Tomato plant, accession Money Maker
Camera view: tilt-top (135 deg); turntable rotation: 180 degrees
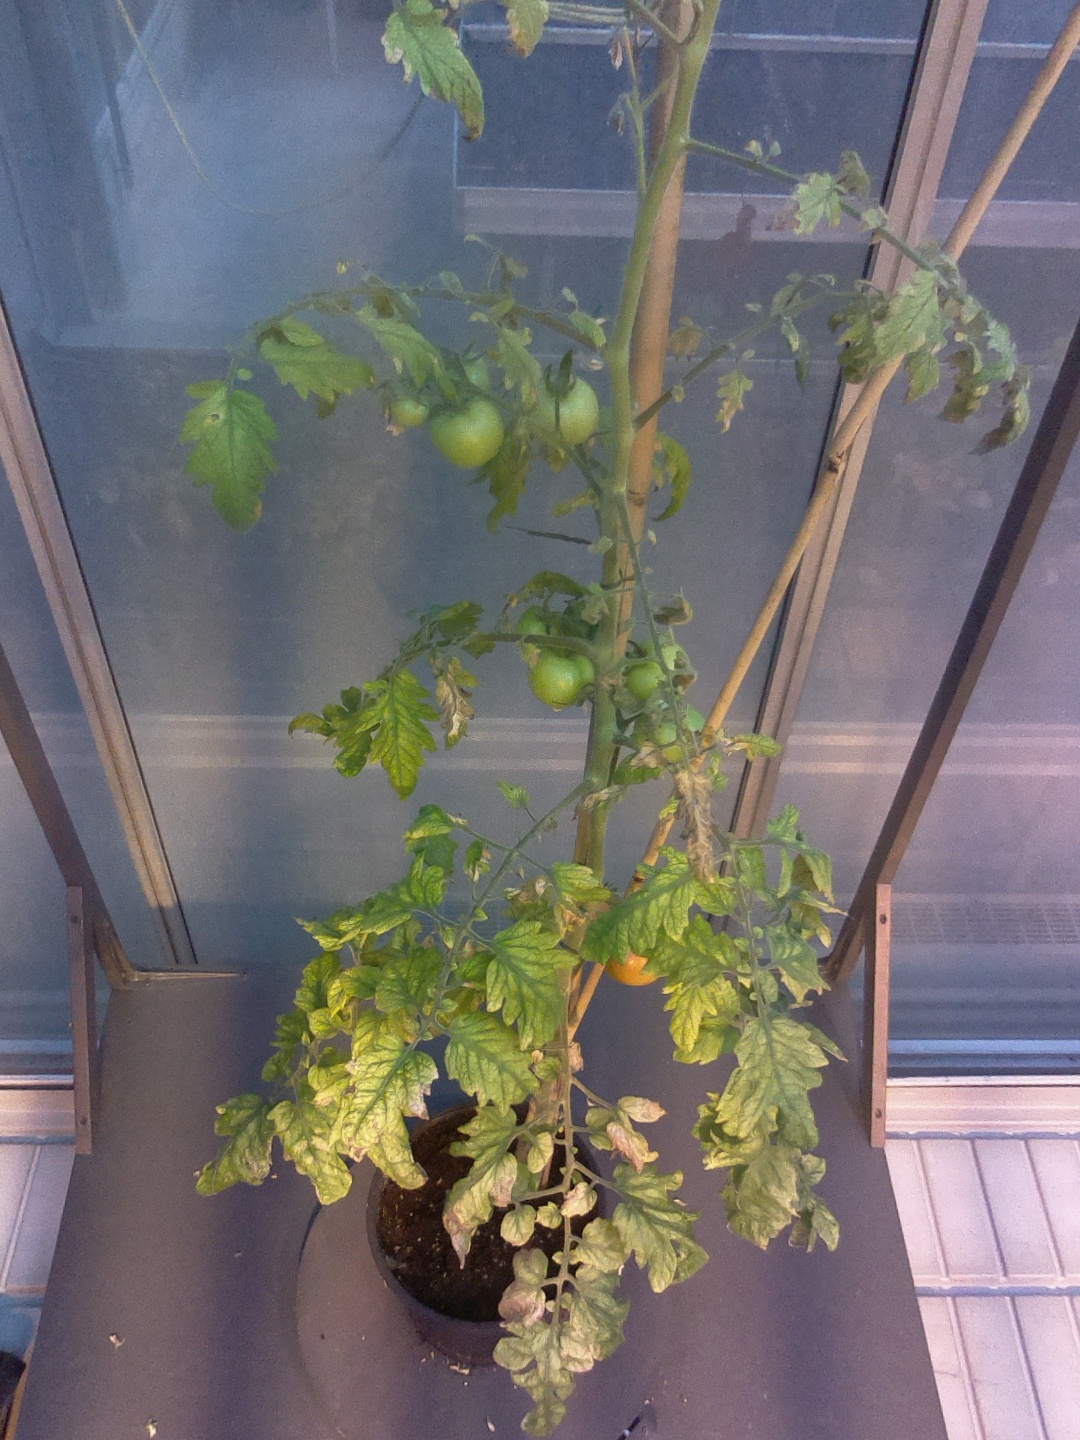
BBCH growth stage 80: fruits start showing typical ripe color (orange -> red)